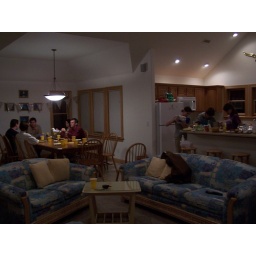
top floor and living room of our house in the obx